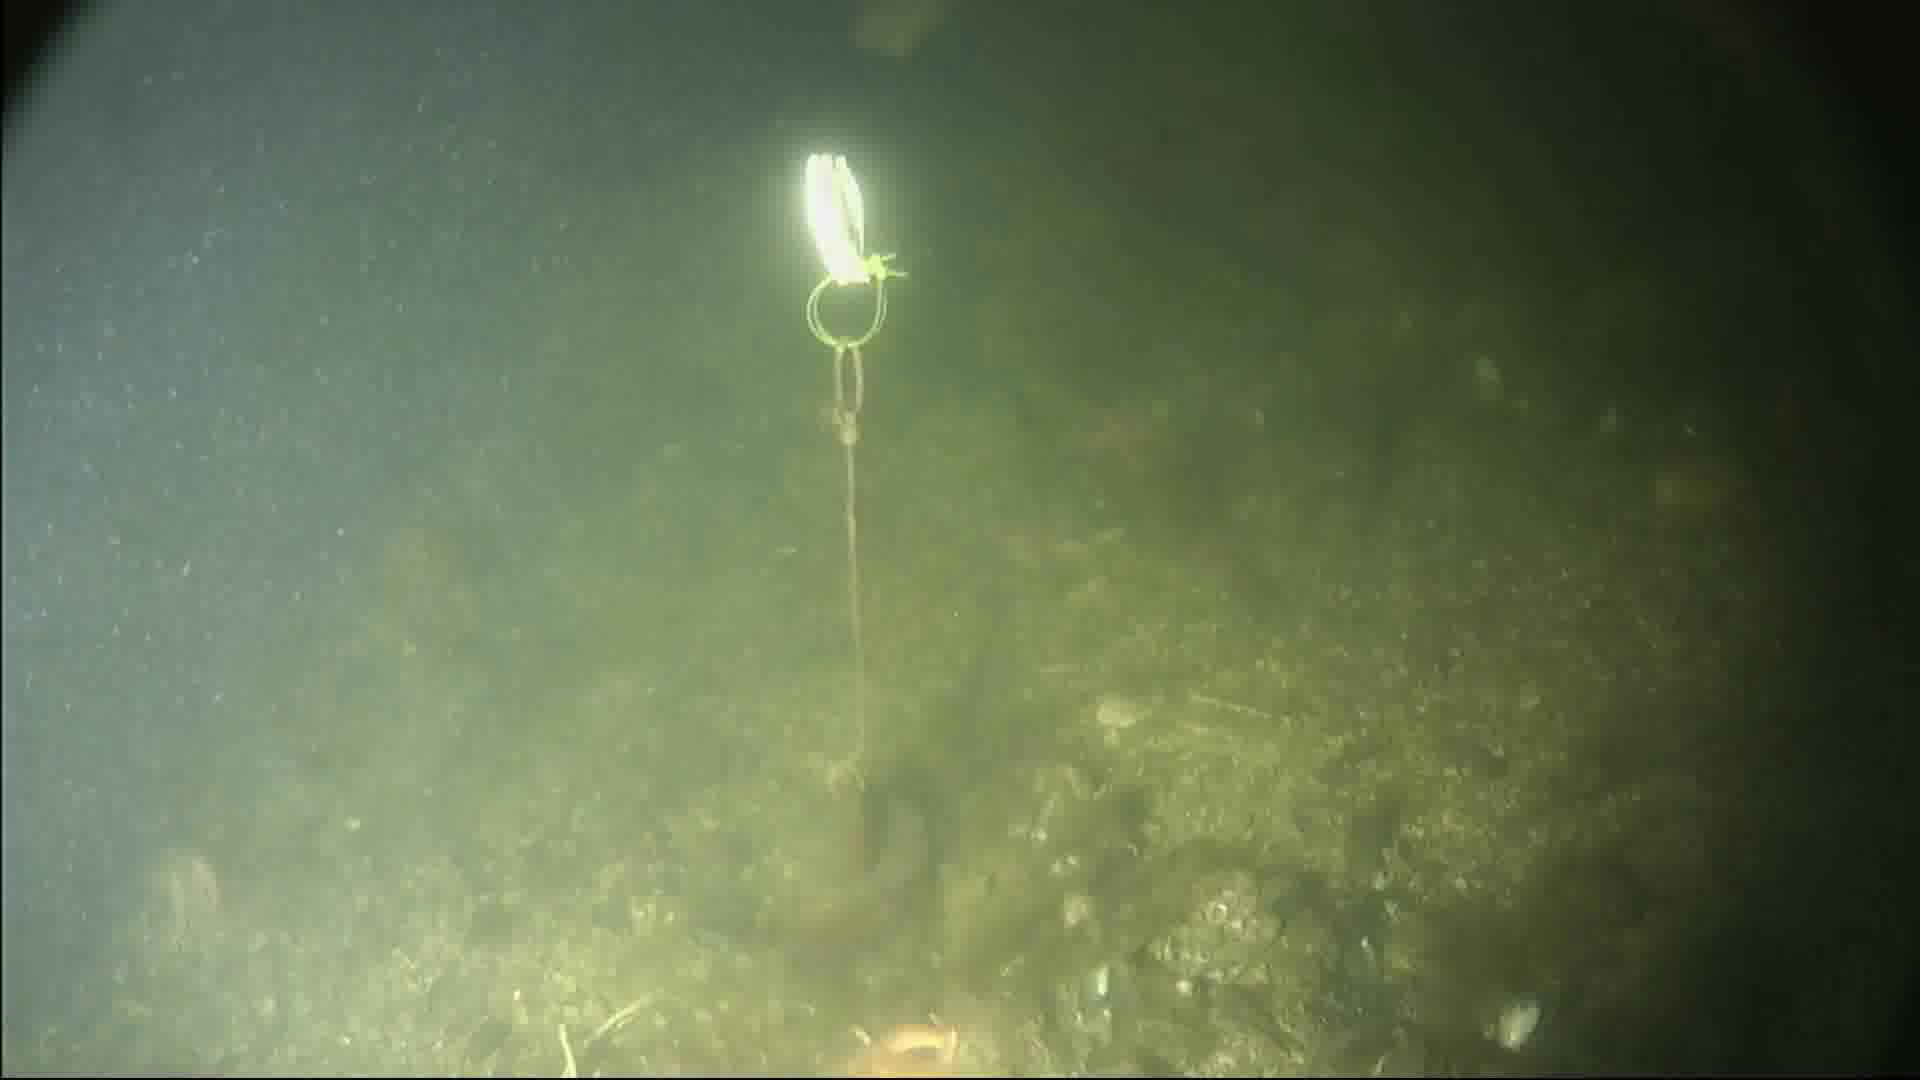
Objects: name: fish
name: starfish